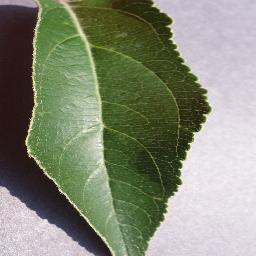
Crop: apple
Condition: healthy